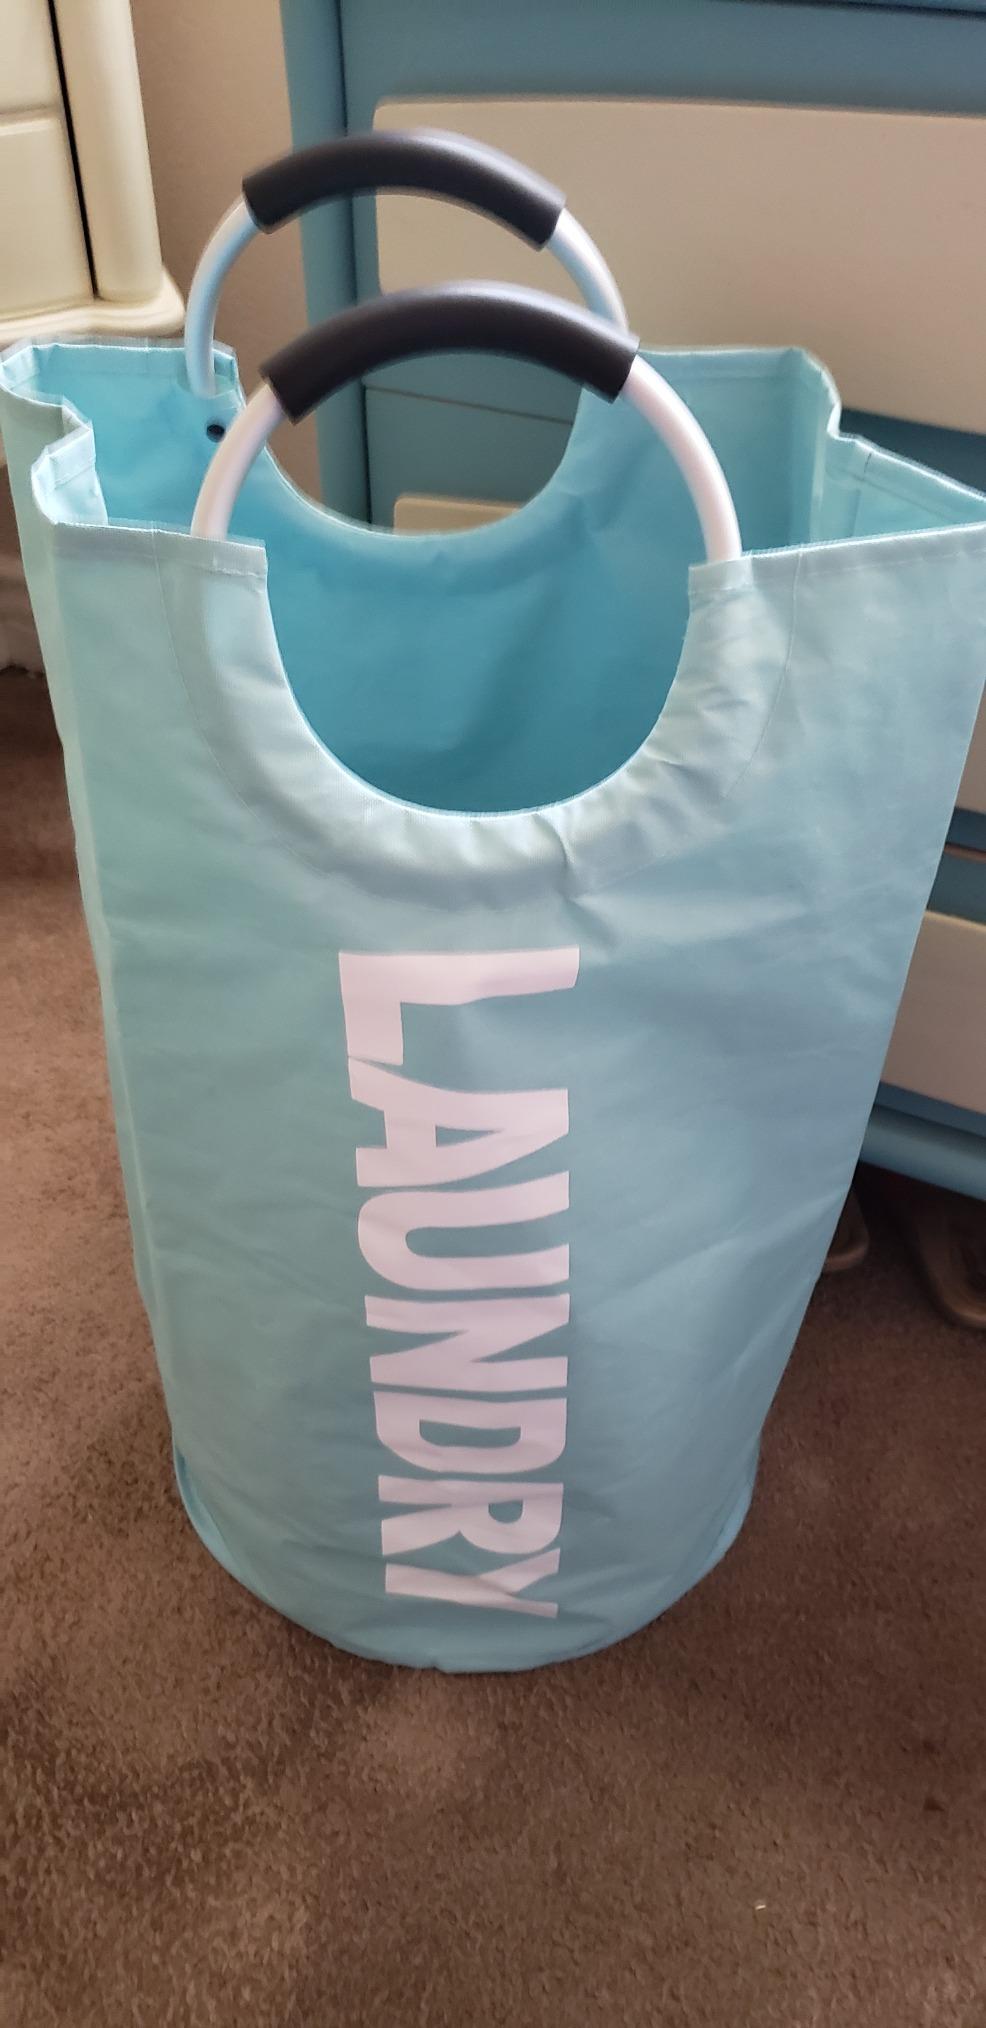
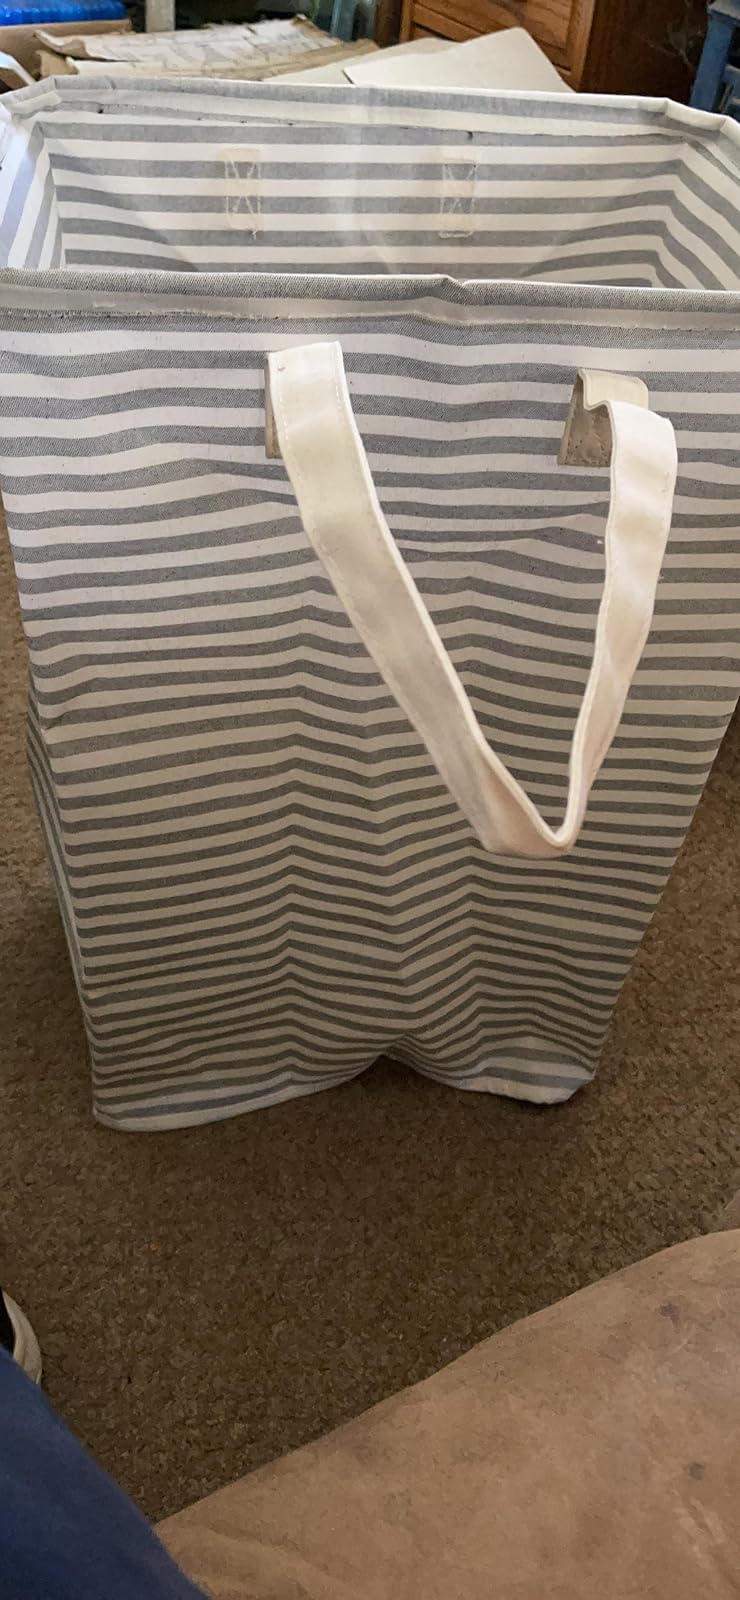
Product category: items_hamper
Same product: no